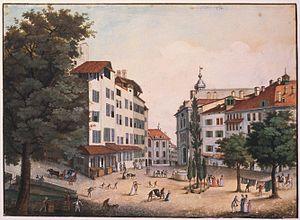
L’Hôpital général, place Bourg-de-Four, fin du XVIIIe siècle
L’Hospice général est le service social de la république et canton de Genève. Il s’engage de manière responsable pour la dignité des plus démunis et favorise avec dynamisme le retour le plus rapide possible à l’autonomie durable de chaque bénéficiaire.